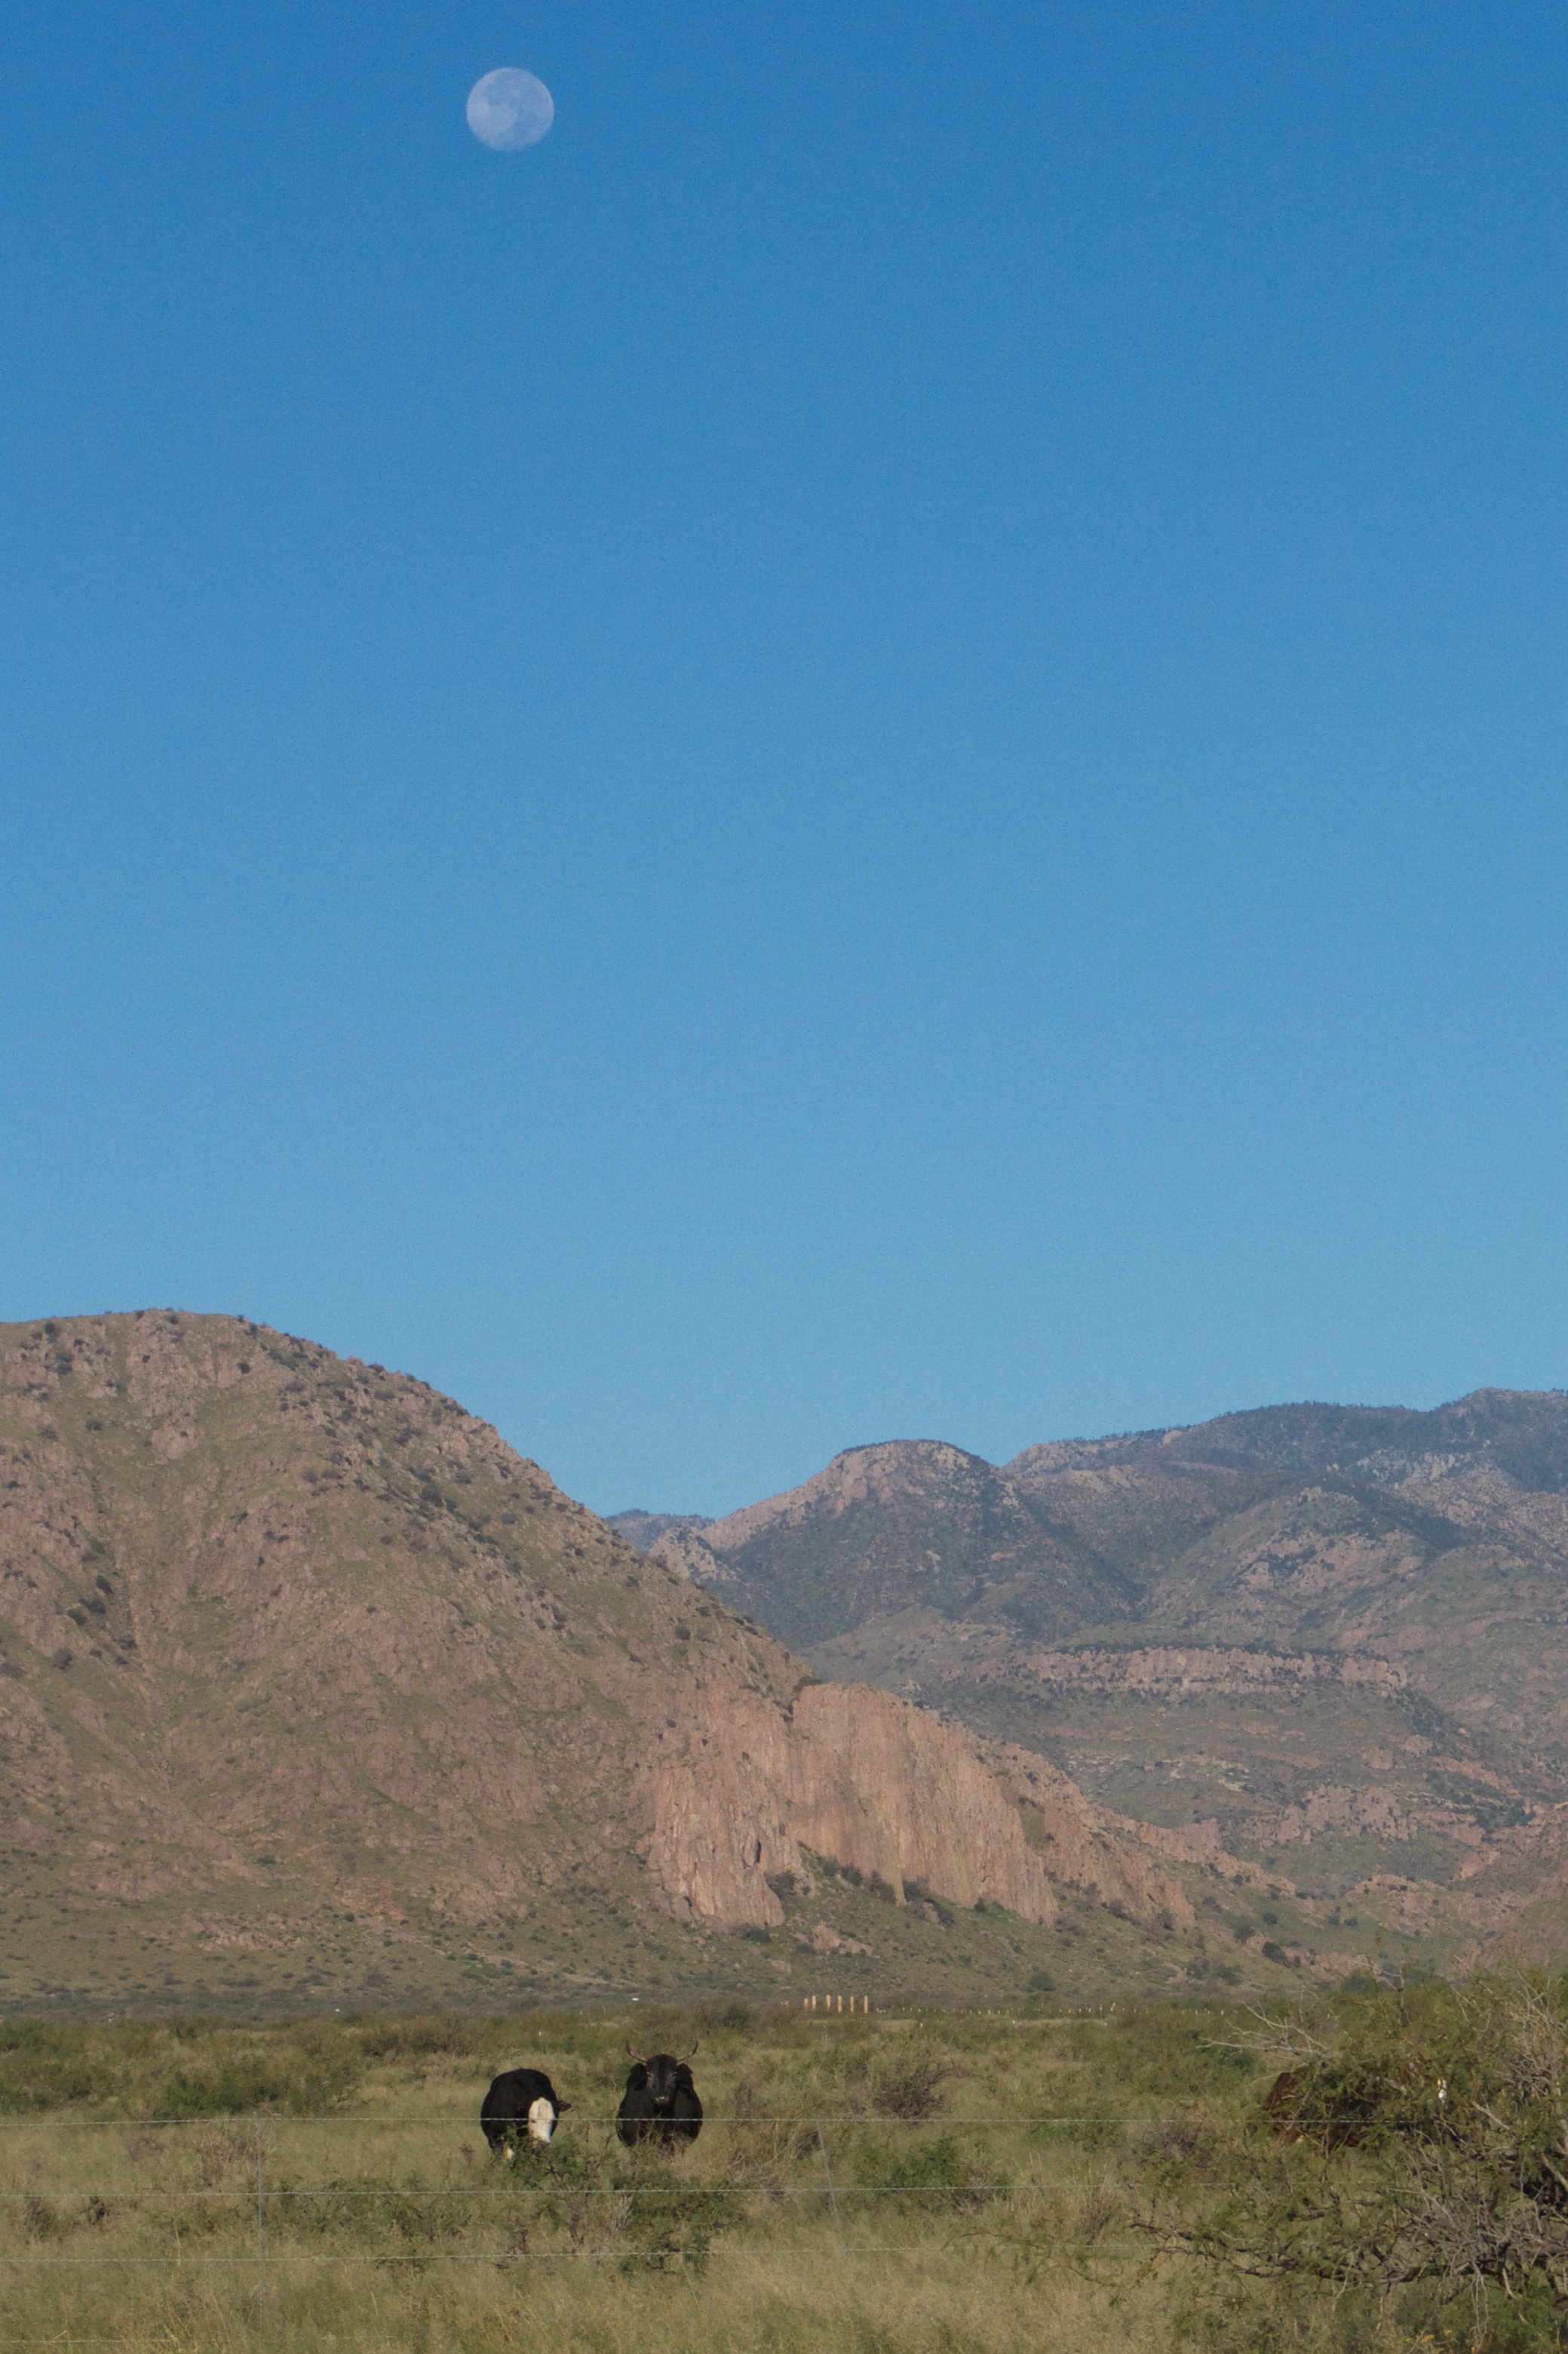
landscape, wilderness, mountain, hill, adventure, valley, mountain range, ridge, plain, cows, grassland, plateau, ecosystem, steppe, landform, natural environment, geographical feature, mountainous landforms